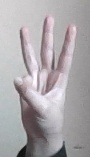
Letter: thaa